Sendai Girls Tag Team Championship

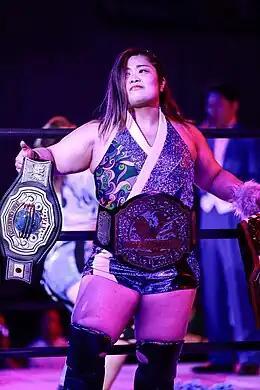
Yuu holding one of the titles in her right hand

The Sendai Girls Tag Team Championship is a professional wrestling world tag team championship owned by the Sendai Girls' Pro Wrestling. The title was introduced on September 17, 2011, and the inaugural champions were crowned on October 11, 2015, when the Jumboni Sisters (Dash Chisako and Sendai Sachiko) defeated Kyoko Kimura and Takumi Iroha.